List of EastEnders characters introduced in 1990

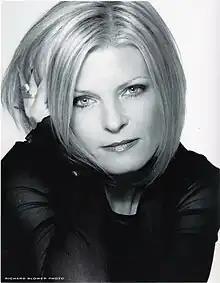
The character is portrayed by Jan Graveson, pictured.

Disa is first seen in March 1990, in flashback scenes set from January. Diane Butcher has run away from home and is fending for herself living on the streets of London, where she befriends Disa, a fellow teenage runaway. Disa is working as a prostitute and tries to convince Diane to follow the same path with the hope that they can raise the funds to share a flat together. Diane cannot bring herself to do this however, but takes up nude modelling for an artist instead. Eventually Diane contacts her father Frank (Mike Reid) and returns to Walford, whilst a bedraggled Disa remains living on the streets, begging and selling sex.